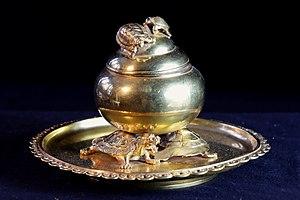
Encrier en bronze et verre du fondeur Ferdinand Barbedienne, vers 1875. H
Édouard Lièvre né le 22 septembre 1828 à Blâmont, et décédé le 26 novembre 1886 à Paris, est un dessinateur, peintre, illustrateur, graveur, ornemaniste et ébéniste français de la seconde moitié du XIXᵉ siècle.